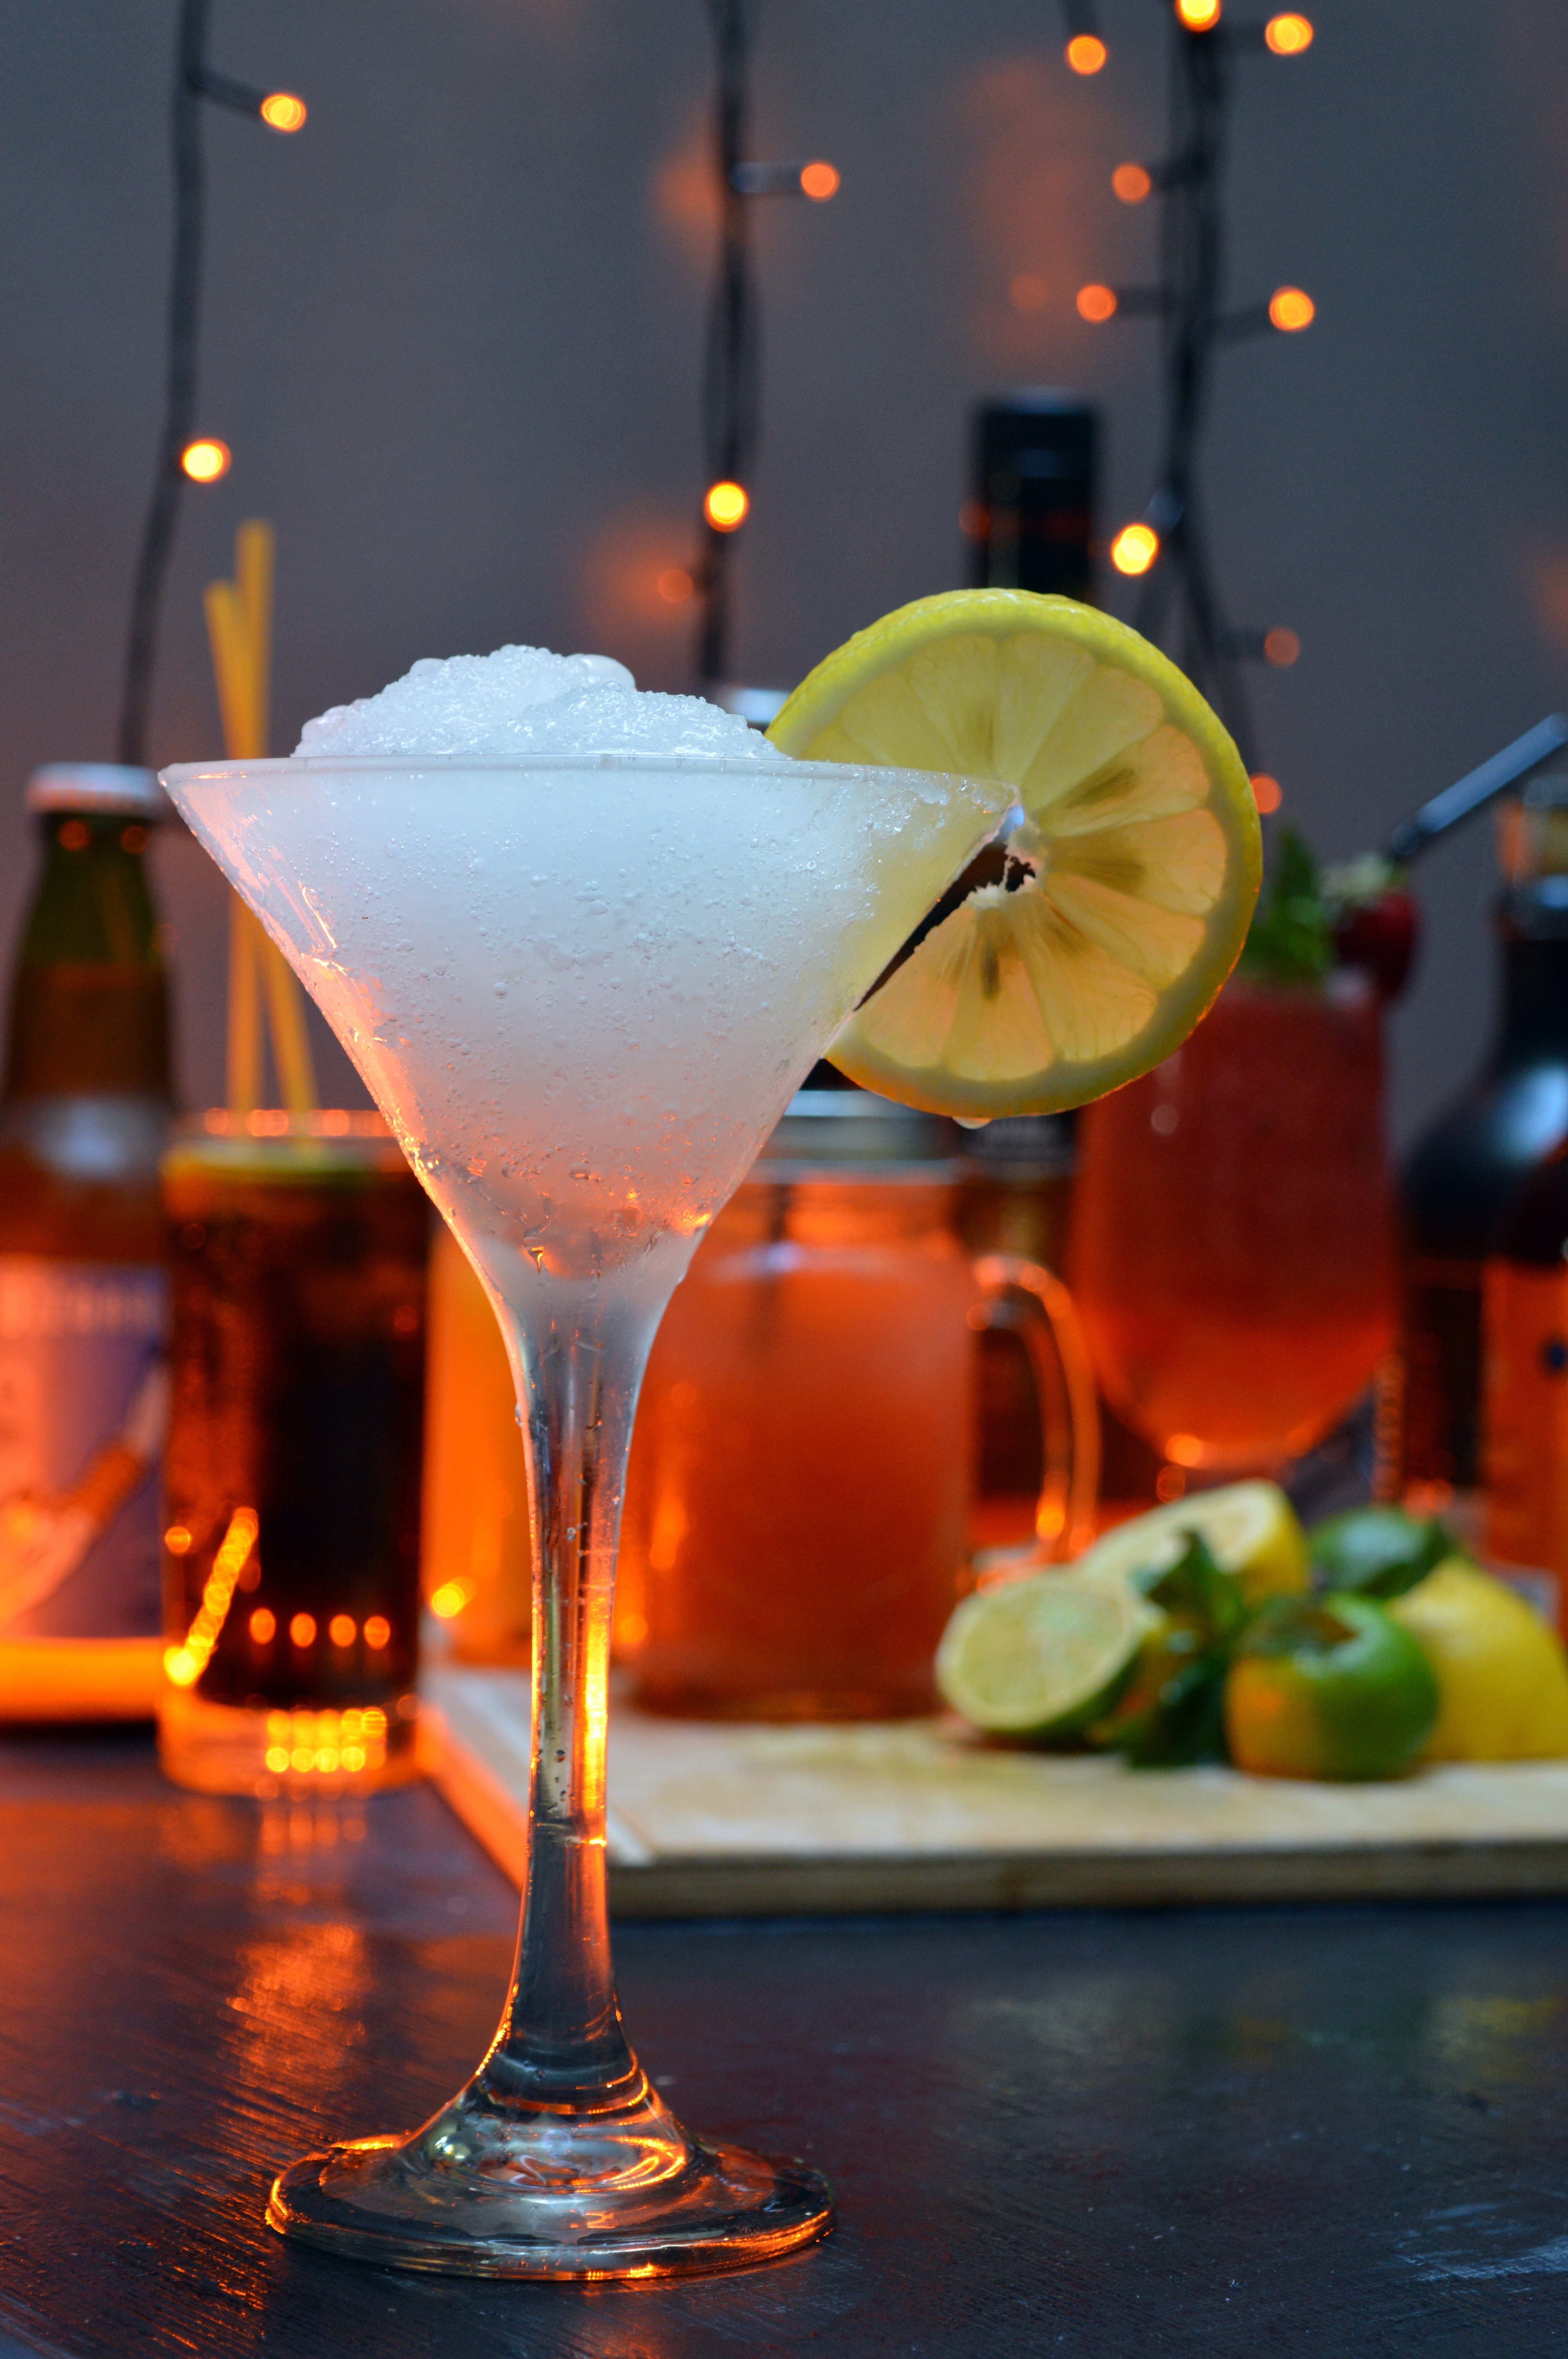
glass, bar, cup, drink, cocktail, martini, juice, cosmopolitan, alcoholic beverage, distilled beverage, mai tai, daikiri